Sporting lodge

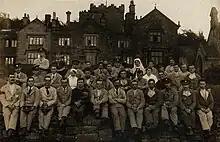
Group Portrait of Wounded Soldiers at Longshaw Lodge, which was converted into a convalescent home during World War I

Hunting lodges in Scotland had originated as spartan "Quarters" from which Clan Chiefs would organise coursing and hunting parties (dog breeds like the Scottish Deerhound were bred for coursing stag). When feudalism eventually reached Scotland new rules and rights came to the feudal landowners, such as salmon fishing rights which became a sought after feudal title in their own right. From the 16th and 17th centuries, hunting became more popular among the general (non noble) population, and large-scale hunts were organized, often featuring hundreds of hunters and horses.